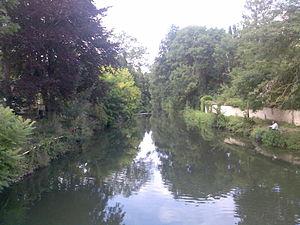
La rivière l'Eure, Ecluzelles, Eure-et-Loir (France).
L'Eure est une rivière française qui prend sa source dans la région naturelle du Perche et qui coule dans les départements de l'Orne, d'Eure-et-Loir, de l'Eure et de la Seine-Maritime, dans les deux régions Centre-Val de Loire et Normandie. C'est un affluent direct de la Seine en rive gauche.
Écluzelles est une commune française située dans le département d'Eure-et-Loir en région Centre-Val de Loire.
Le Drouais est une région naturelle de France située au nord de l'Eure-et-Loir, s'étendant dans une moindre mesure dans les Yvelines. Ouvert aux influences de la Normandie, de la Beauce et de l'Île-de-France, il constitue une zone de transition au même titre que son voisin de l'ouest, le Thymerais. Historiquement, le Drouais fait partie de l'Île-de-France, tandis que Nogent-le-Roi et Maintenon font partie de l'Orléanais. Il constitua rapidement une terre stratégique dans les conflits opposant les rois de France aux ducs de Normandie. Aujourd'hui, il s'agit toujours d'un territoire fortement lié à la région parisienne, en particulier au département limitrophe des Yvelines : une partie des communes qui le composent se situe dans l'aire urbaine de Paris.